Lembit Öpik

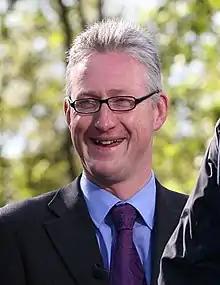
Öpik in 2010

Lembit Öpik is the son of atomic physicist Uuno Öpik and the grandson of astronomer Ernst Öpik. He speaks fluent English, Estonian and German. Talking about the 2004 Parliamentary Language Challenge, he said that he could "get by" in French and Welsh and was intending to become fluent in the Welsh language. In 2003 he was a "day president" at the National Eisteddfod of Wales, held at Meifod within his constituency; this required him to make a speech in Welsh, for which he was coached by his then girlfriend, Siân Lloyd.